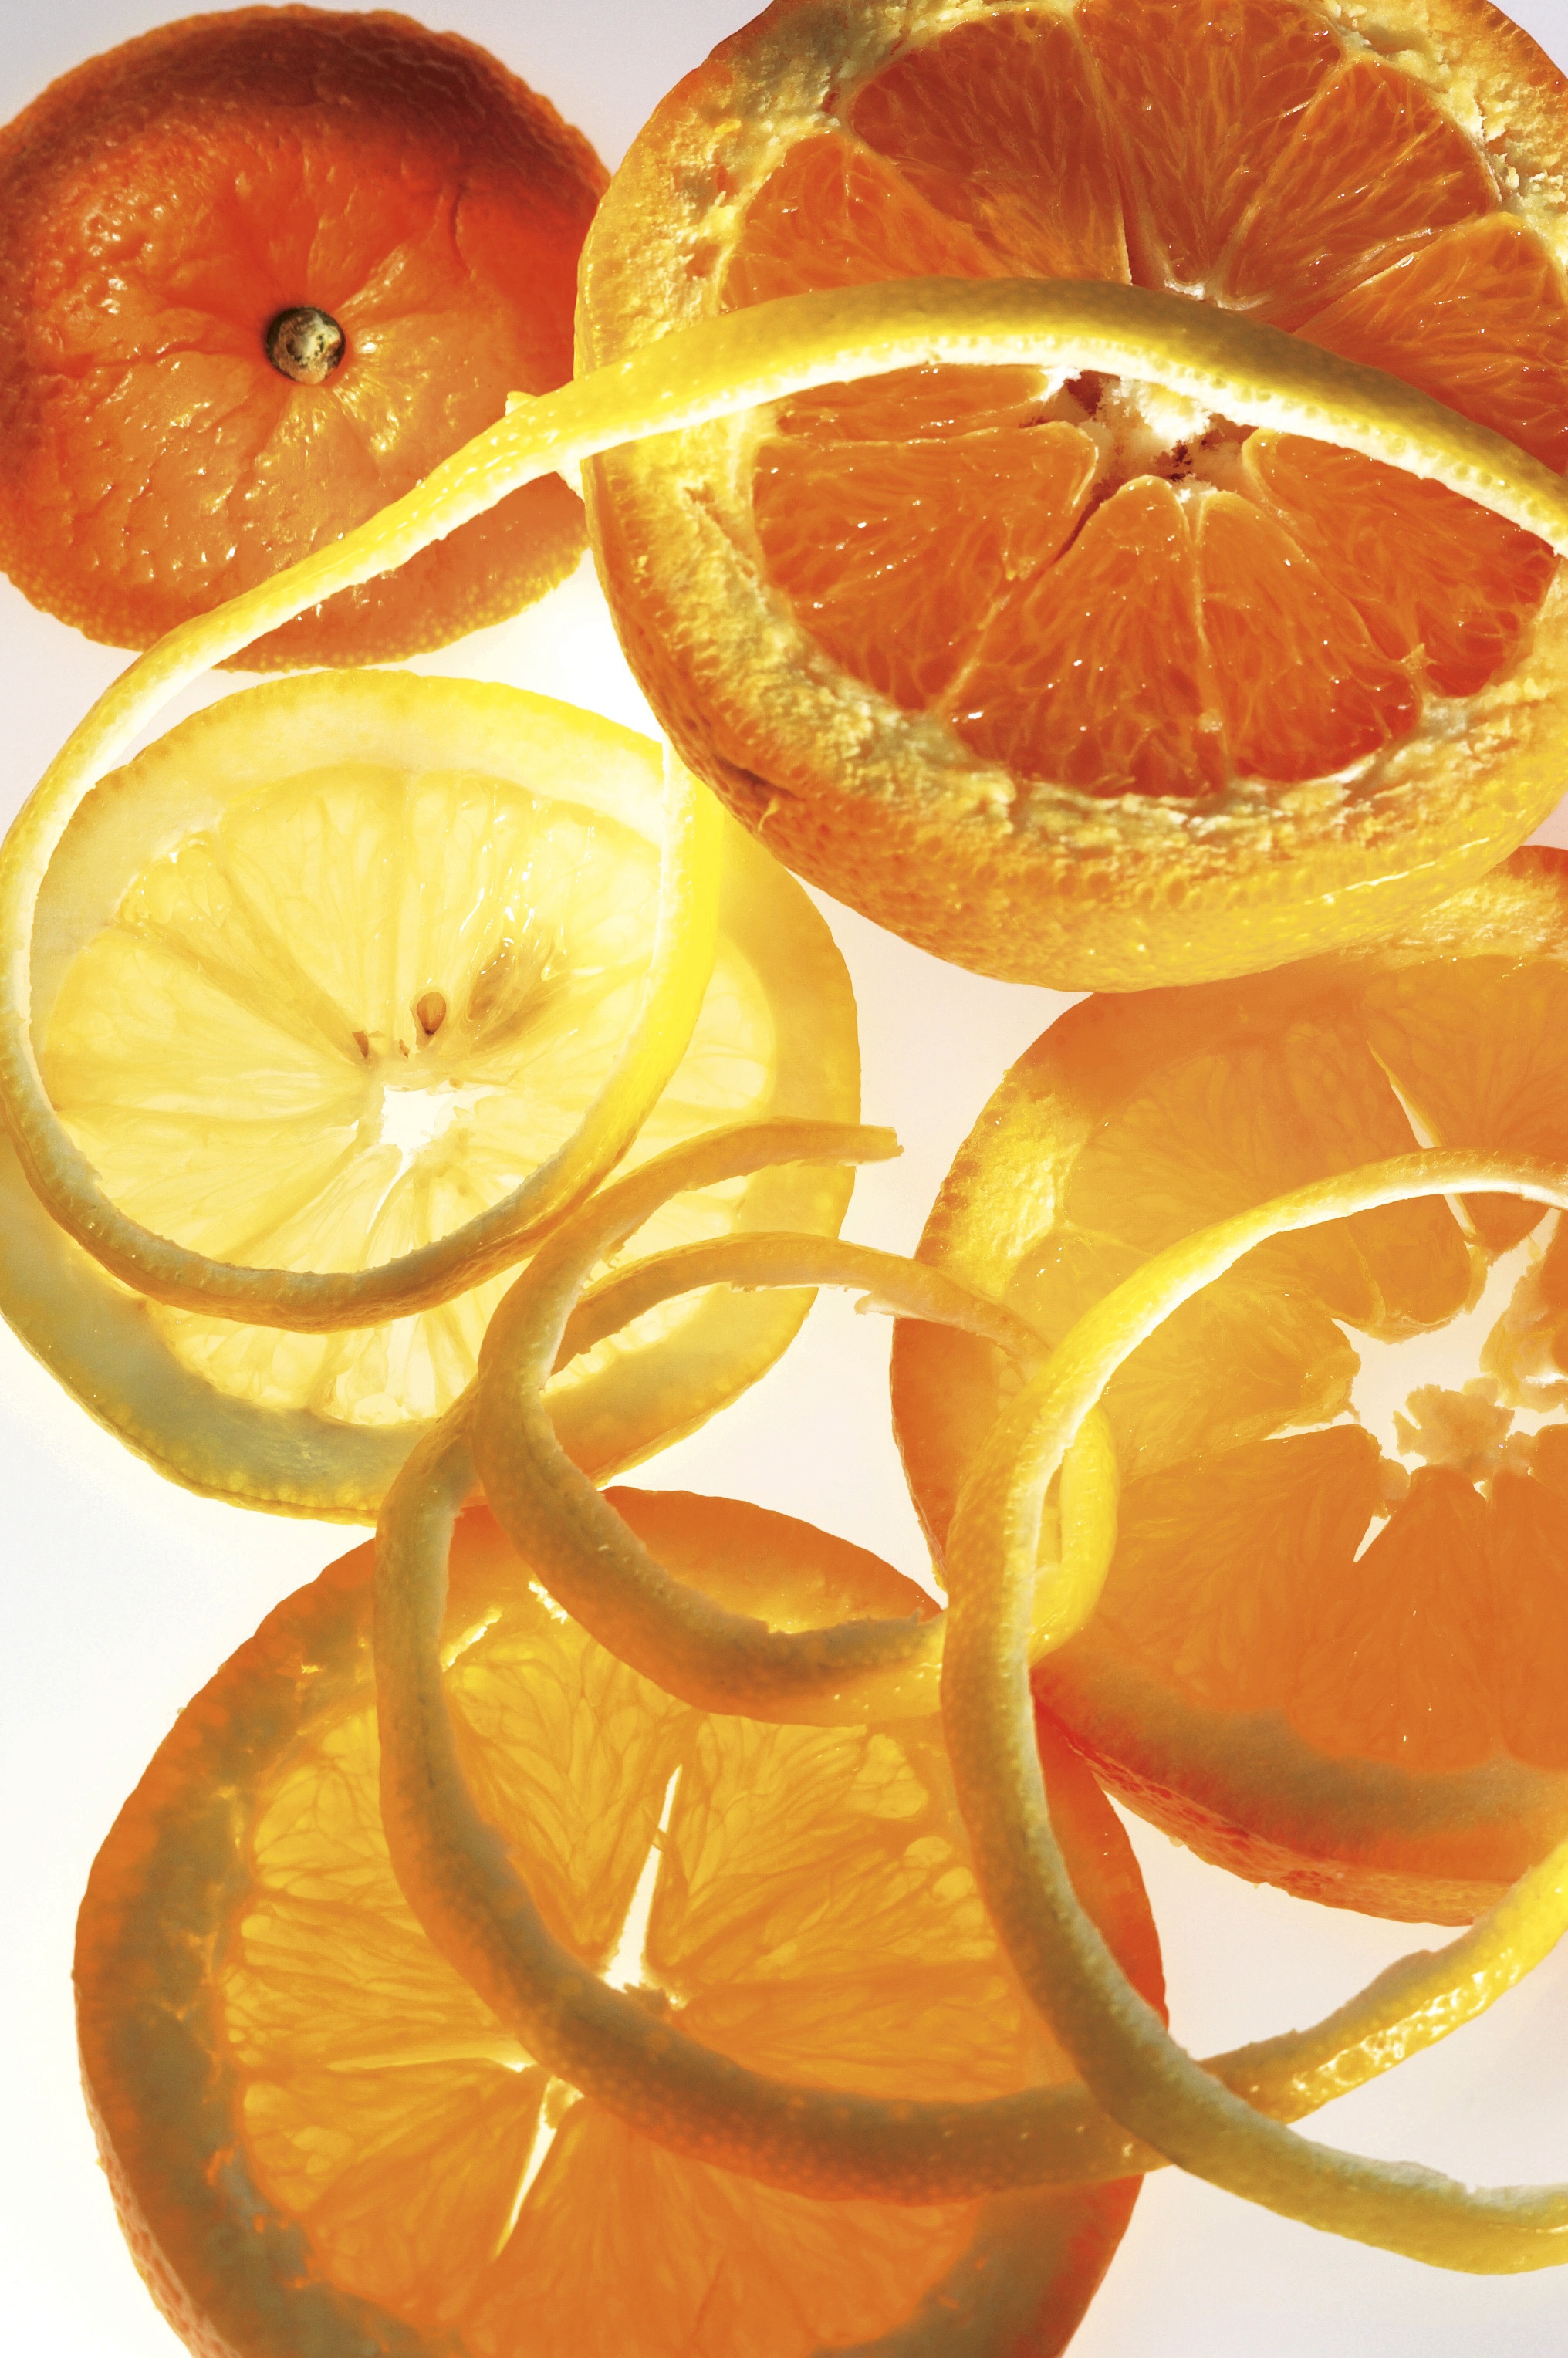
plant, fruit, orange, food, produce, shell, grapefruit, juice, tangerine, skin, clementine, citrus, flowering plant, citric, orange peel, bitter orange, mandarin orange, land plant, tangelo